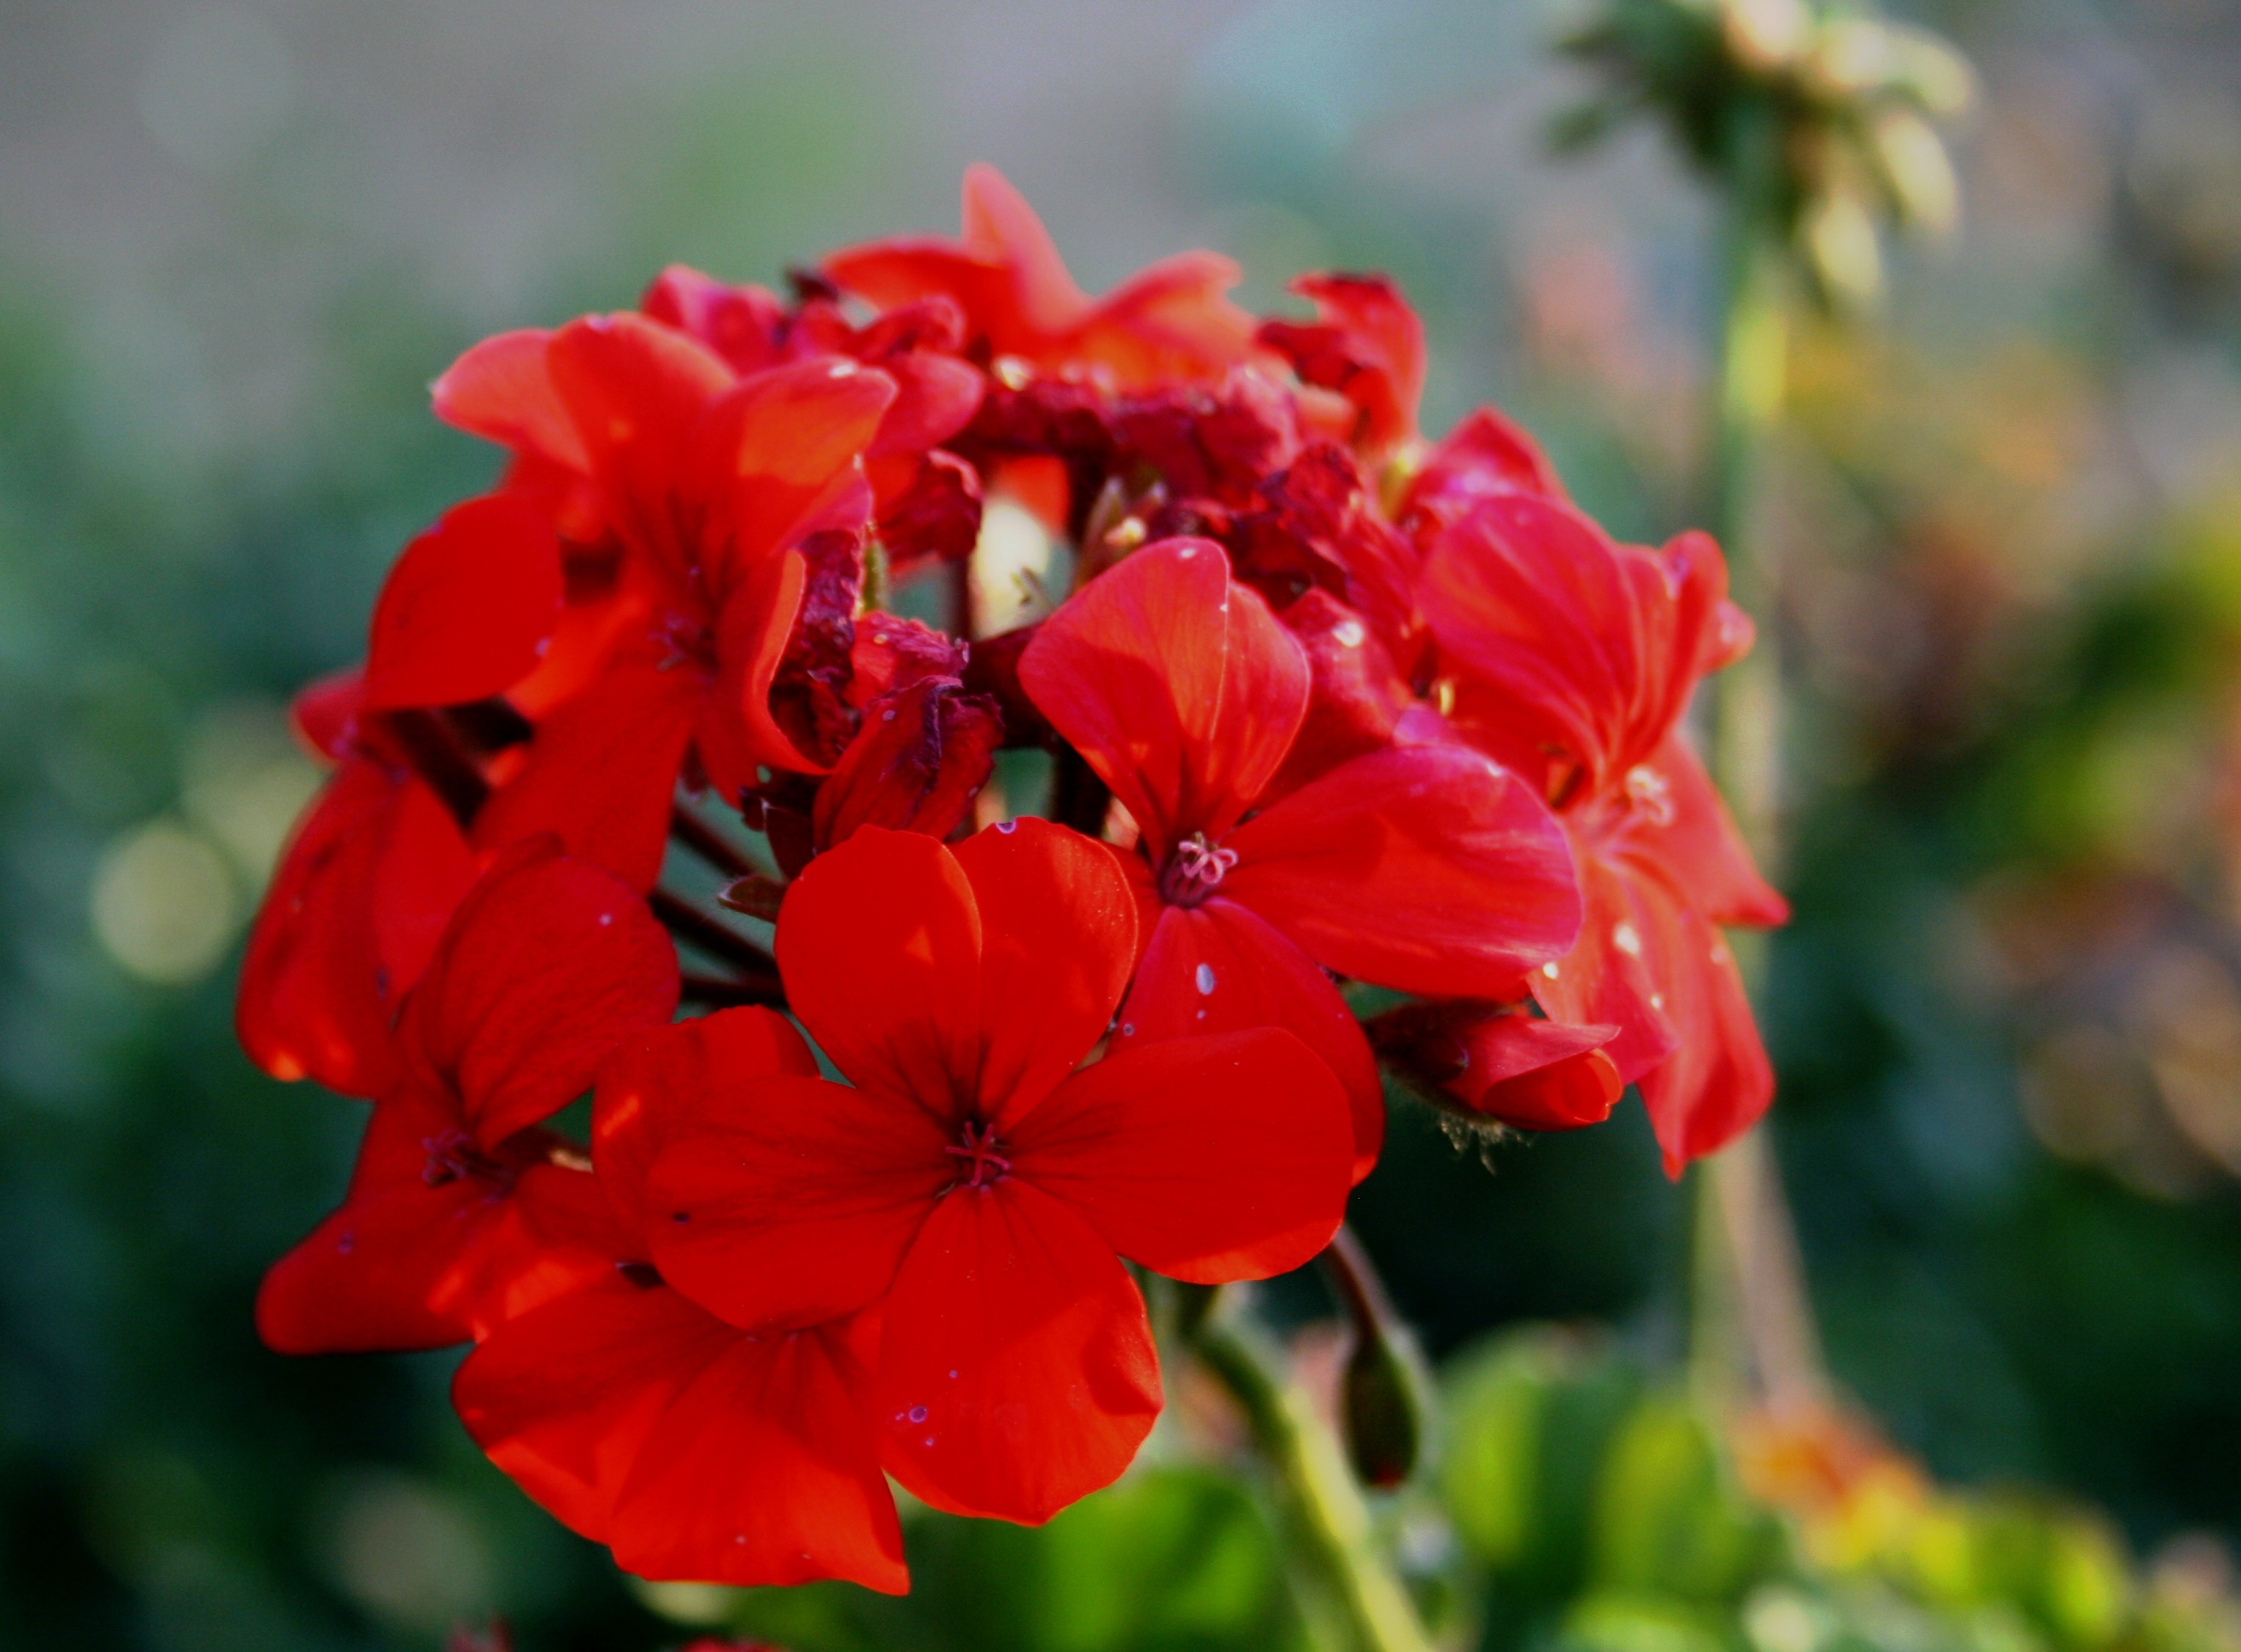
blossom, plant, leaf, flower, petal, red, botany, garden, flora, wildflower, stalk, petals, shrub, soft, macro photography, flowering plant, dainty, florets, annual plant, land plant